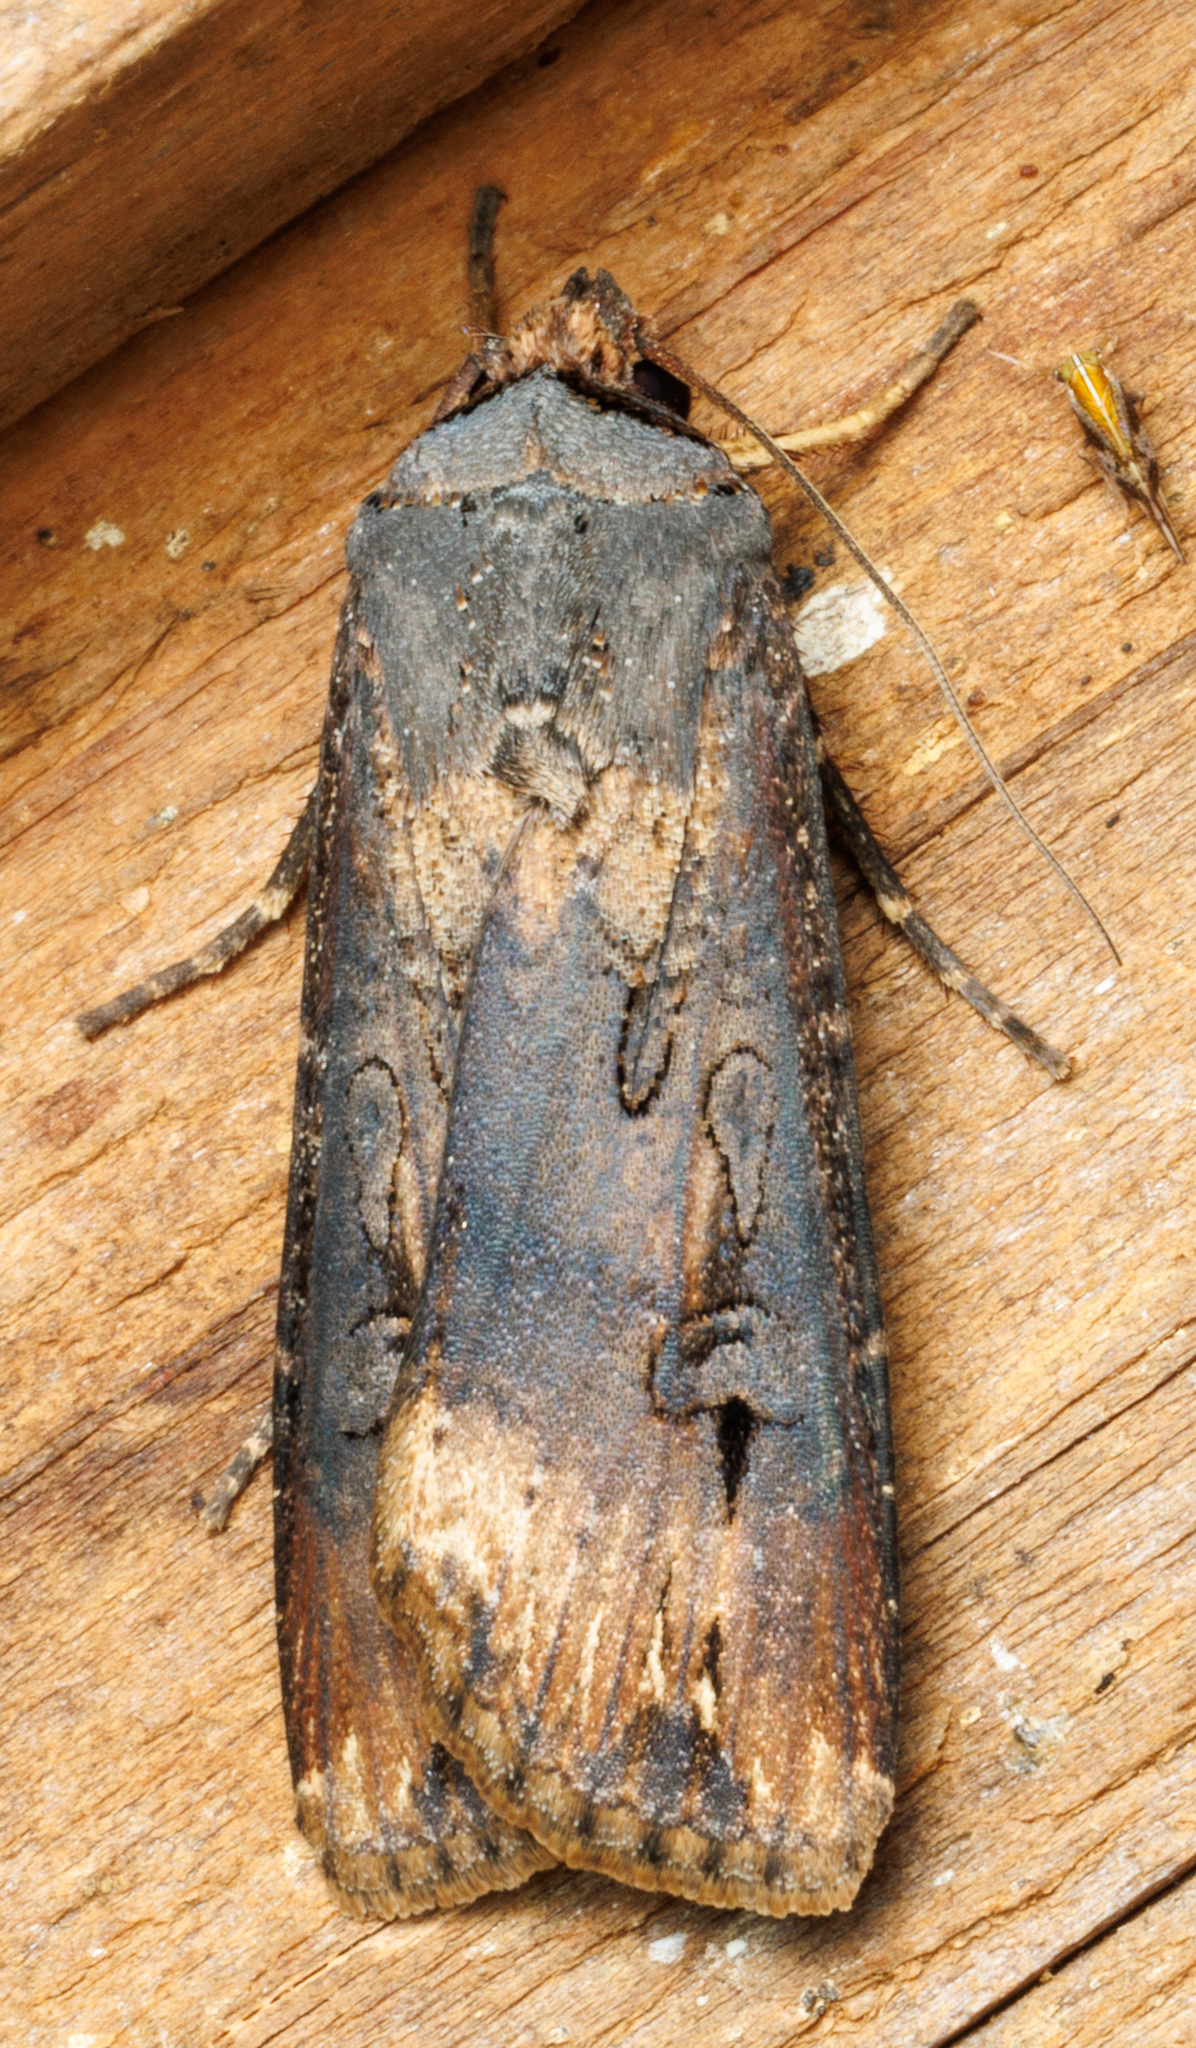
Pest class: cutworms